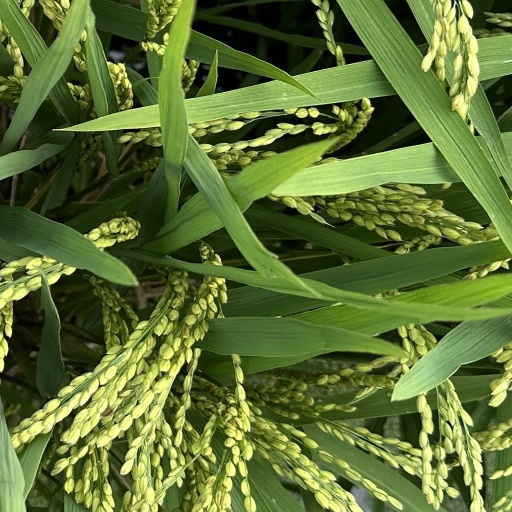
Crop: rice